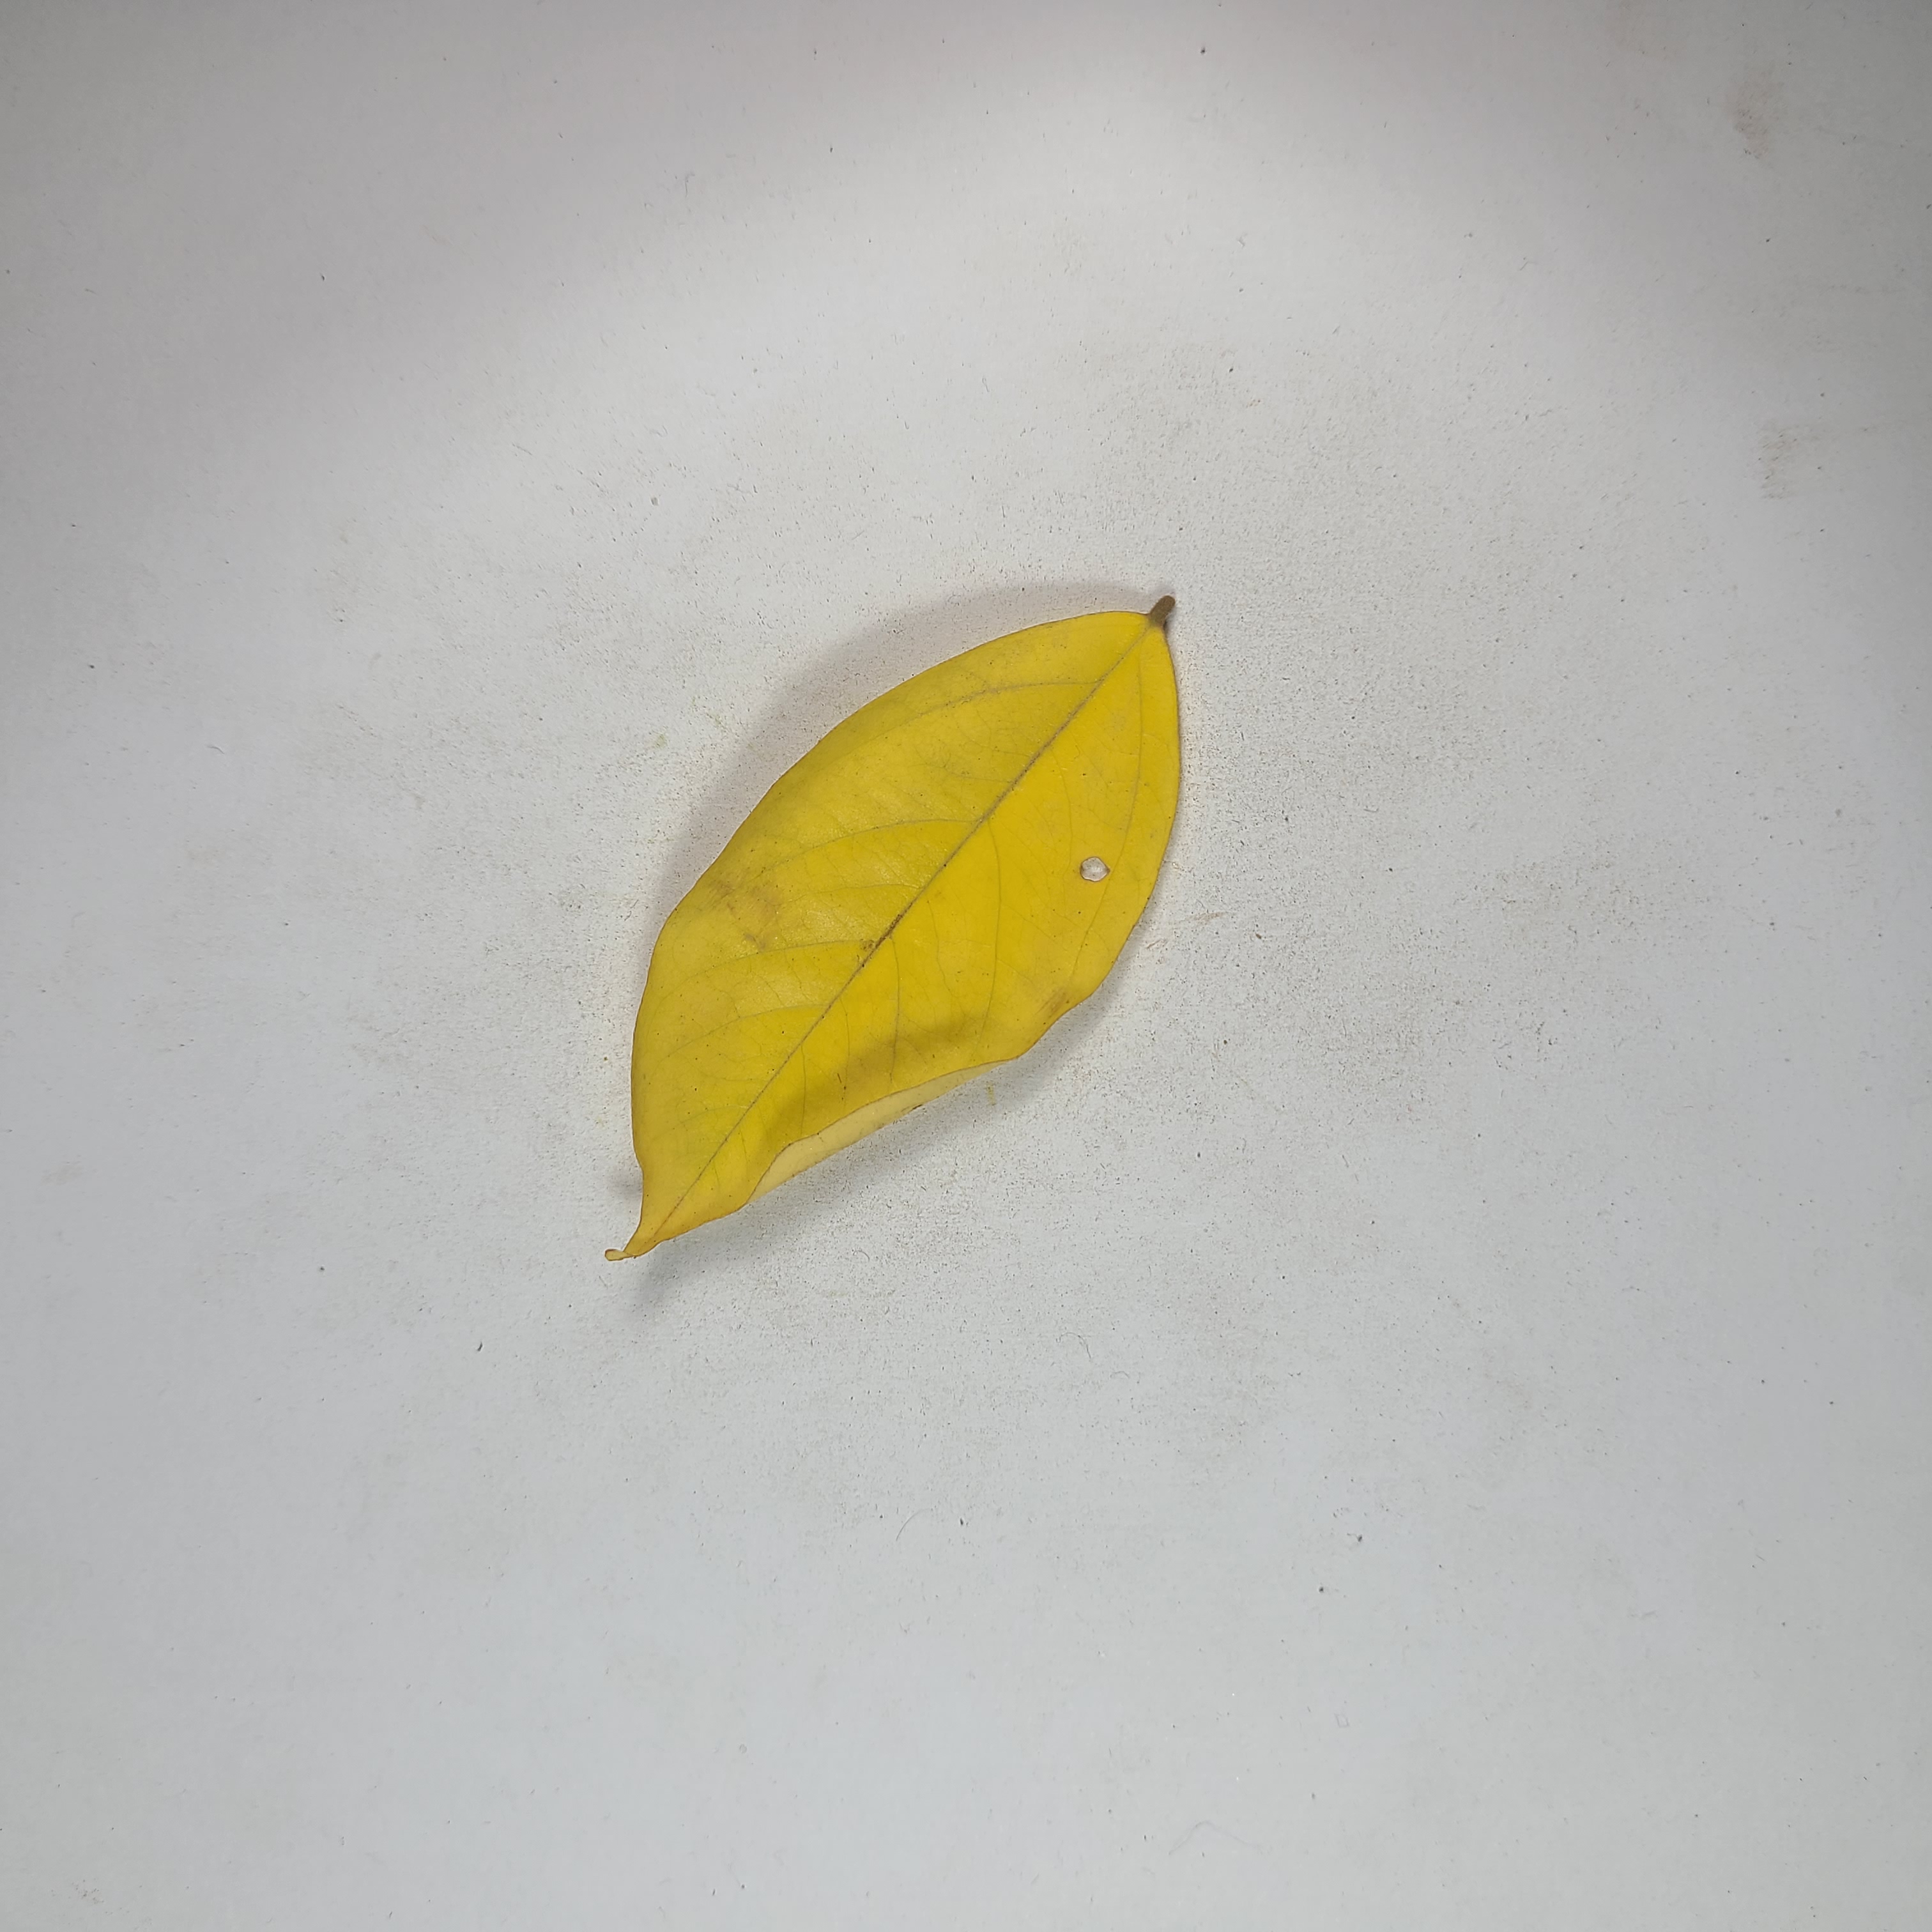
Label: Yellow Leaves